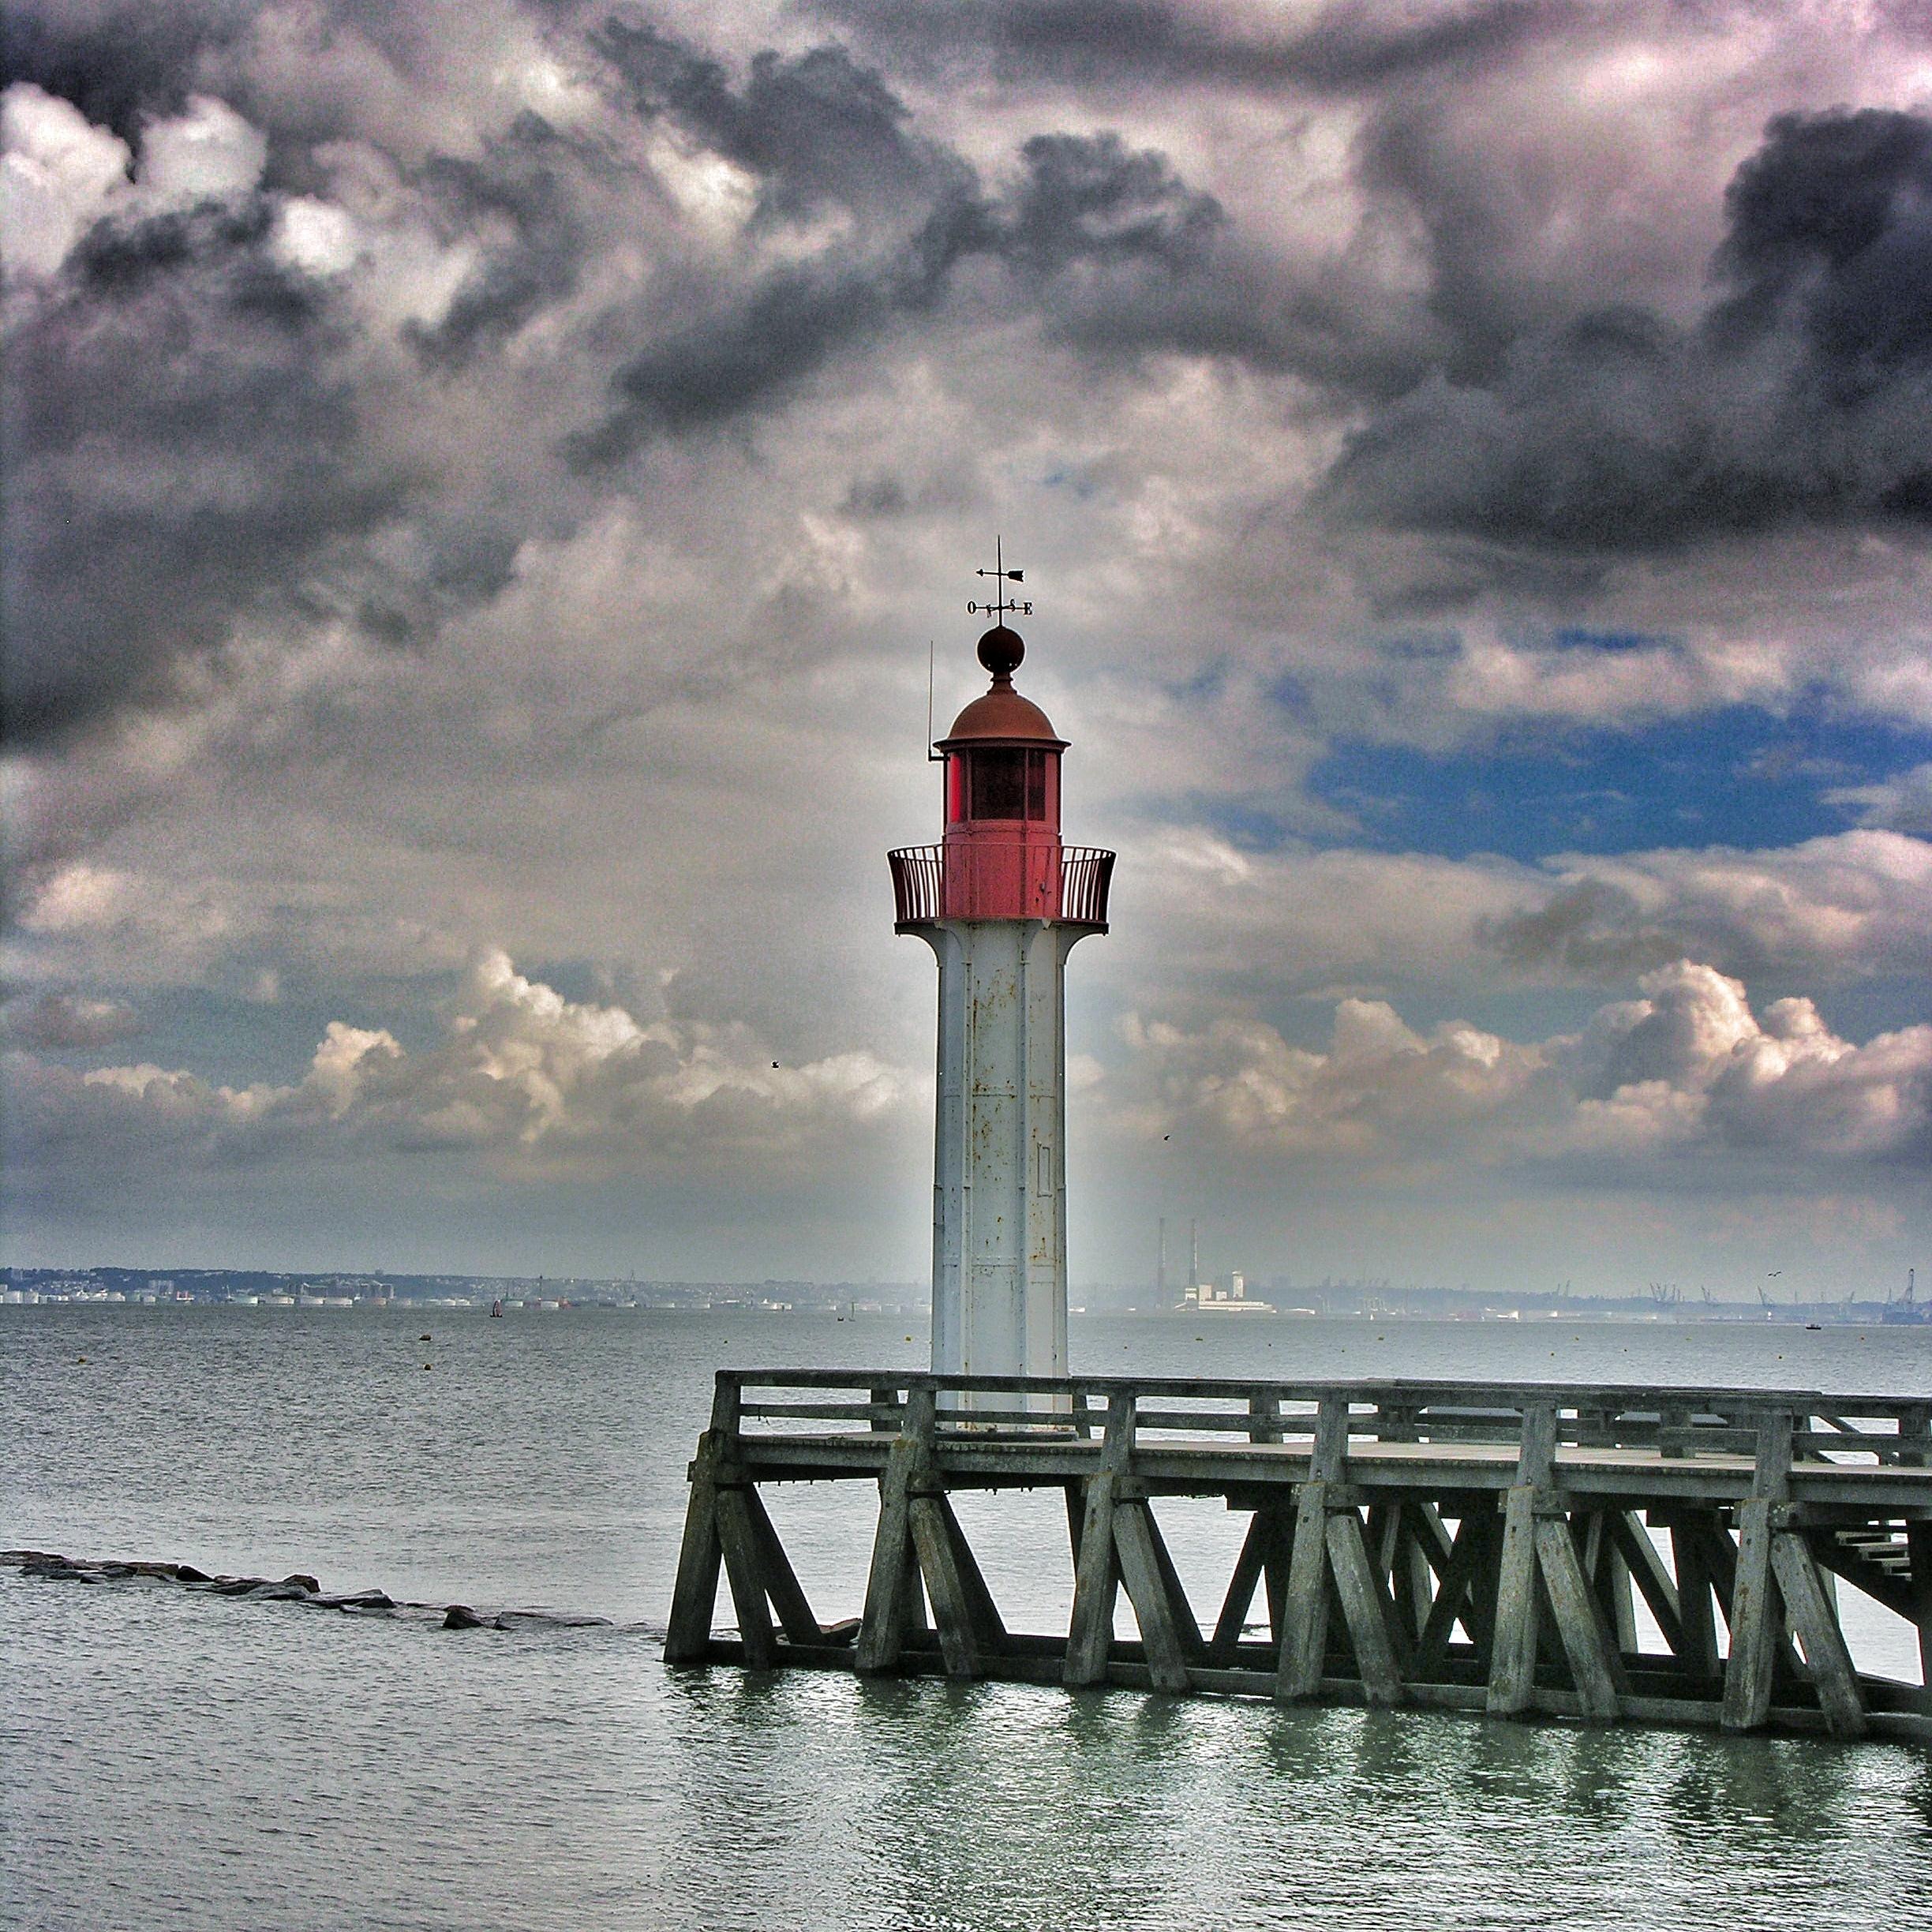
beach, sea, coast, water, ocean, horizon, cloud, lighthouse, sky, sunset, shore, wave, lake, pier, dusk, web, tower, bay, blue, port, jetty, fish, drama, clouds, dramatic, waters, forward, anlegstelle